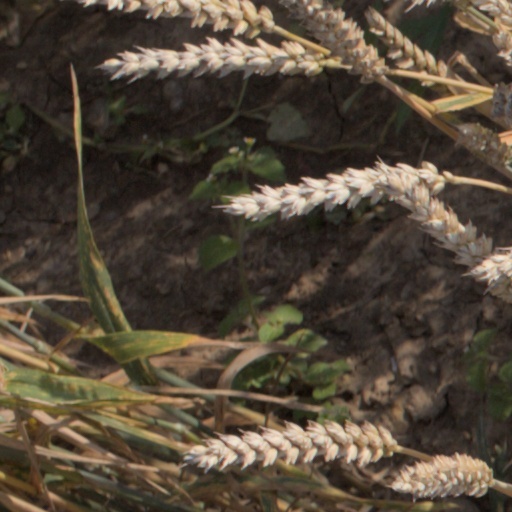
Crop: wheat